Sky position (RA, Dec in degrees): 197.615, 1.693
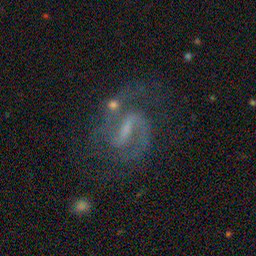
Galaxy morphology: Barred Spiral Galaxies